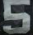
Number: 5